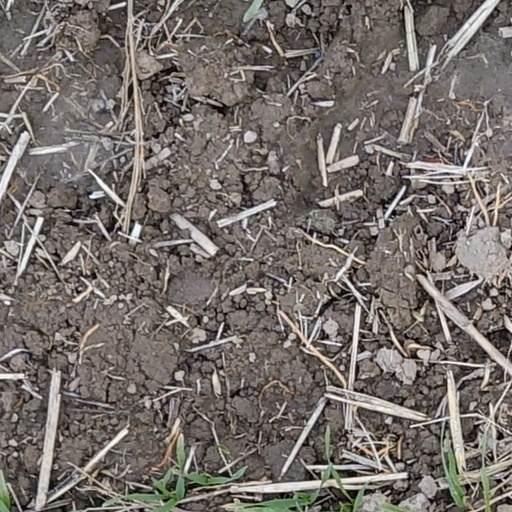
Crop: wheat